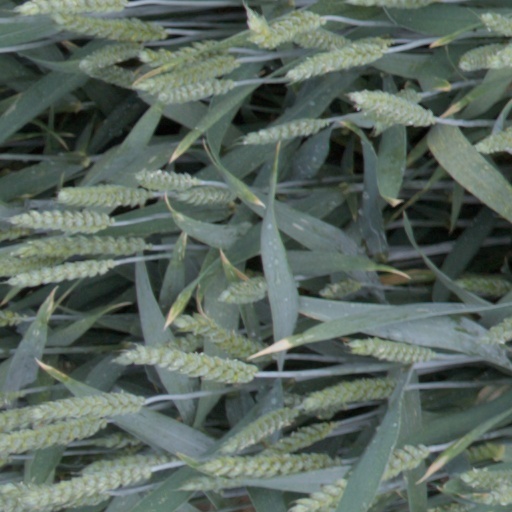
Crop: wheat